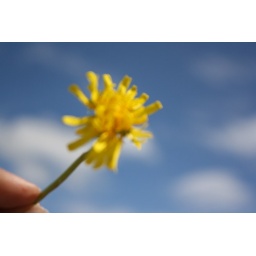
flower in sky